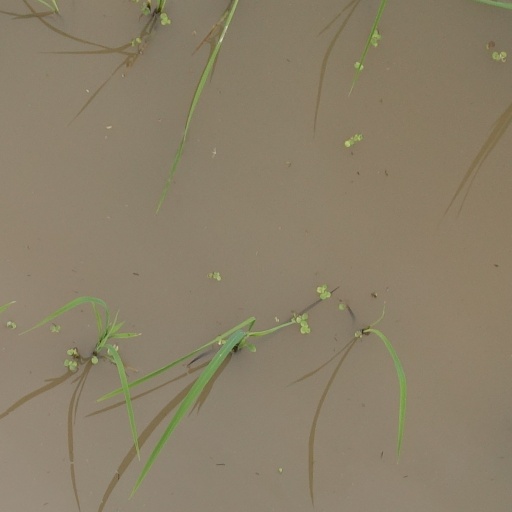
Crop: rice